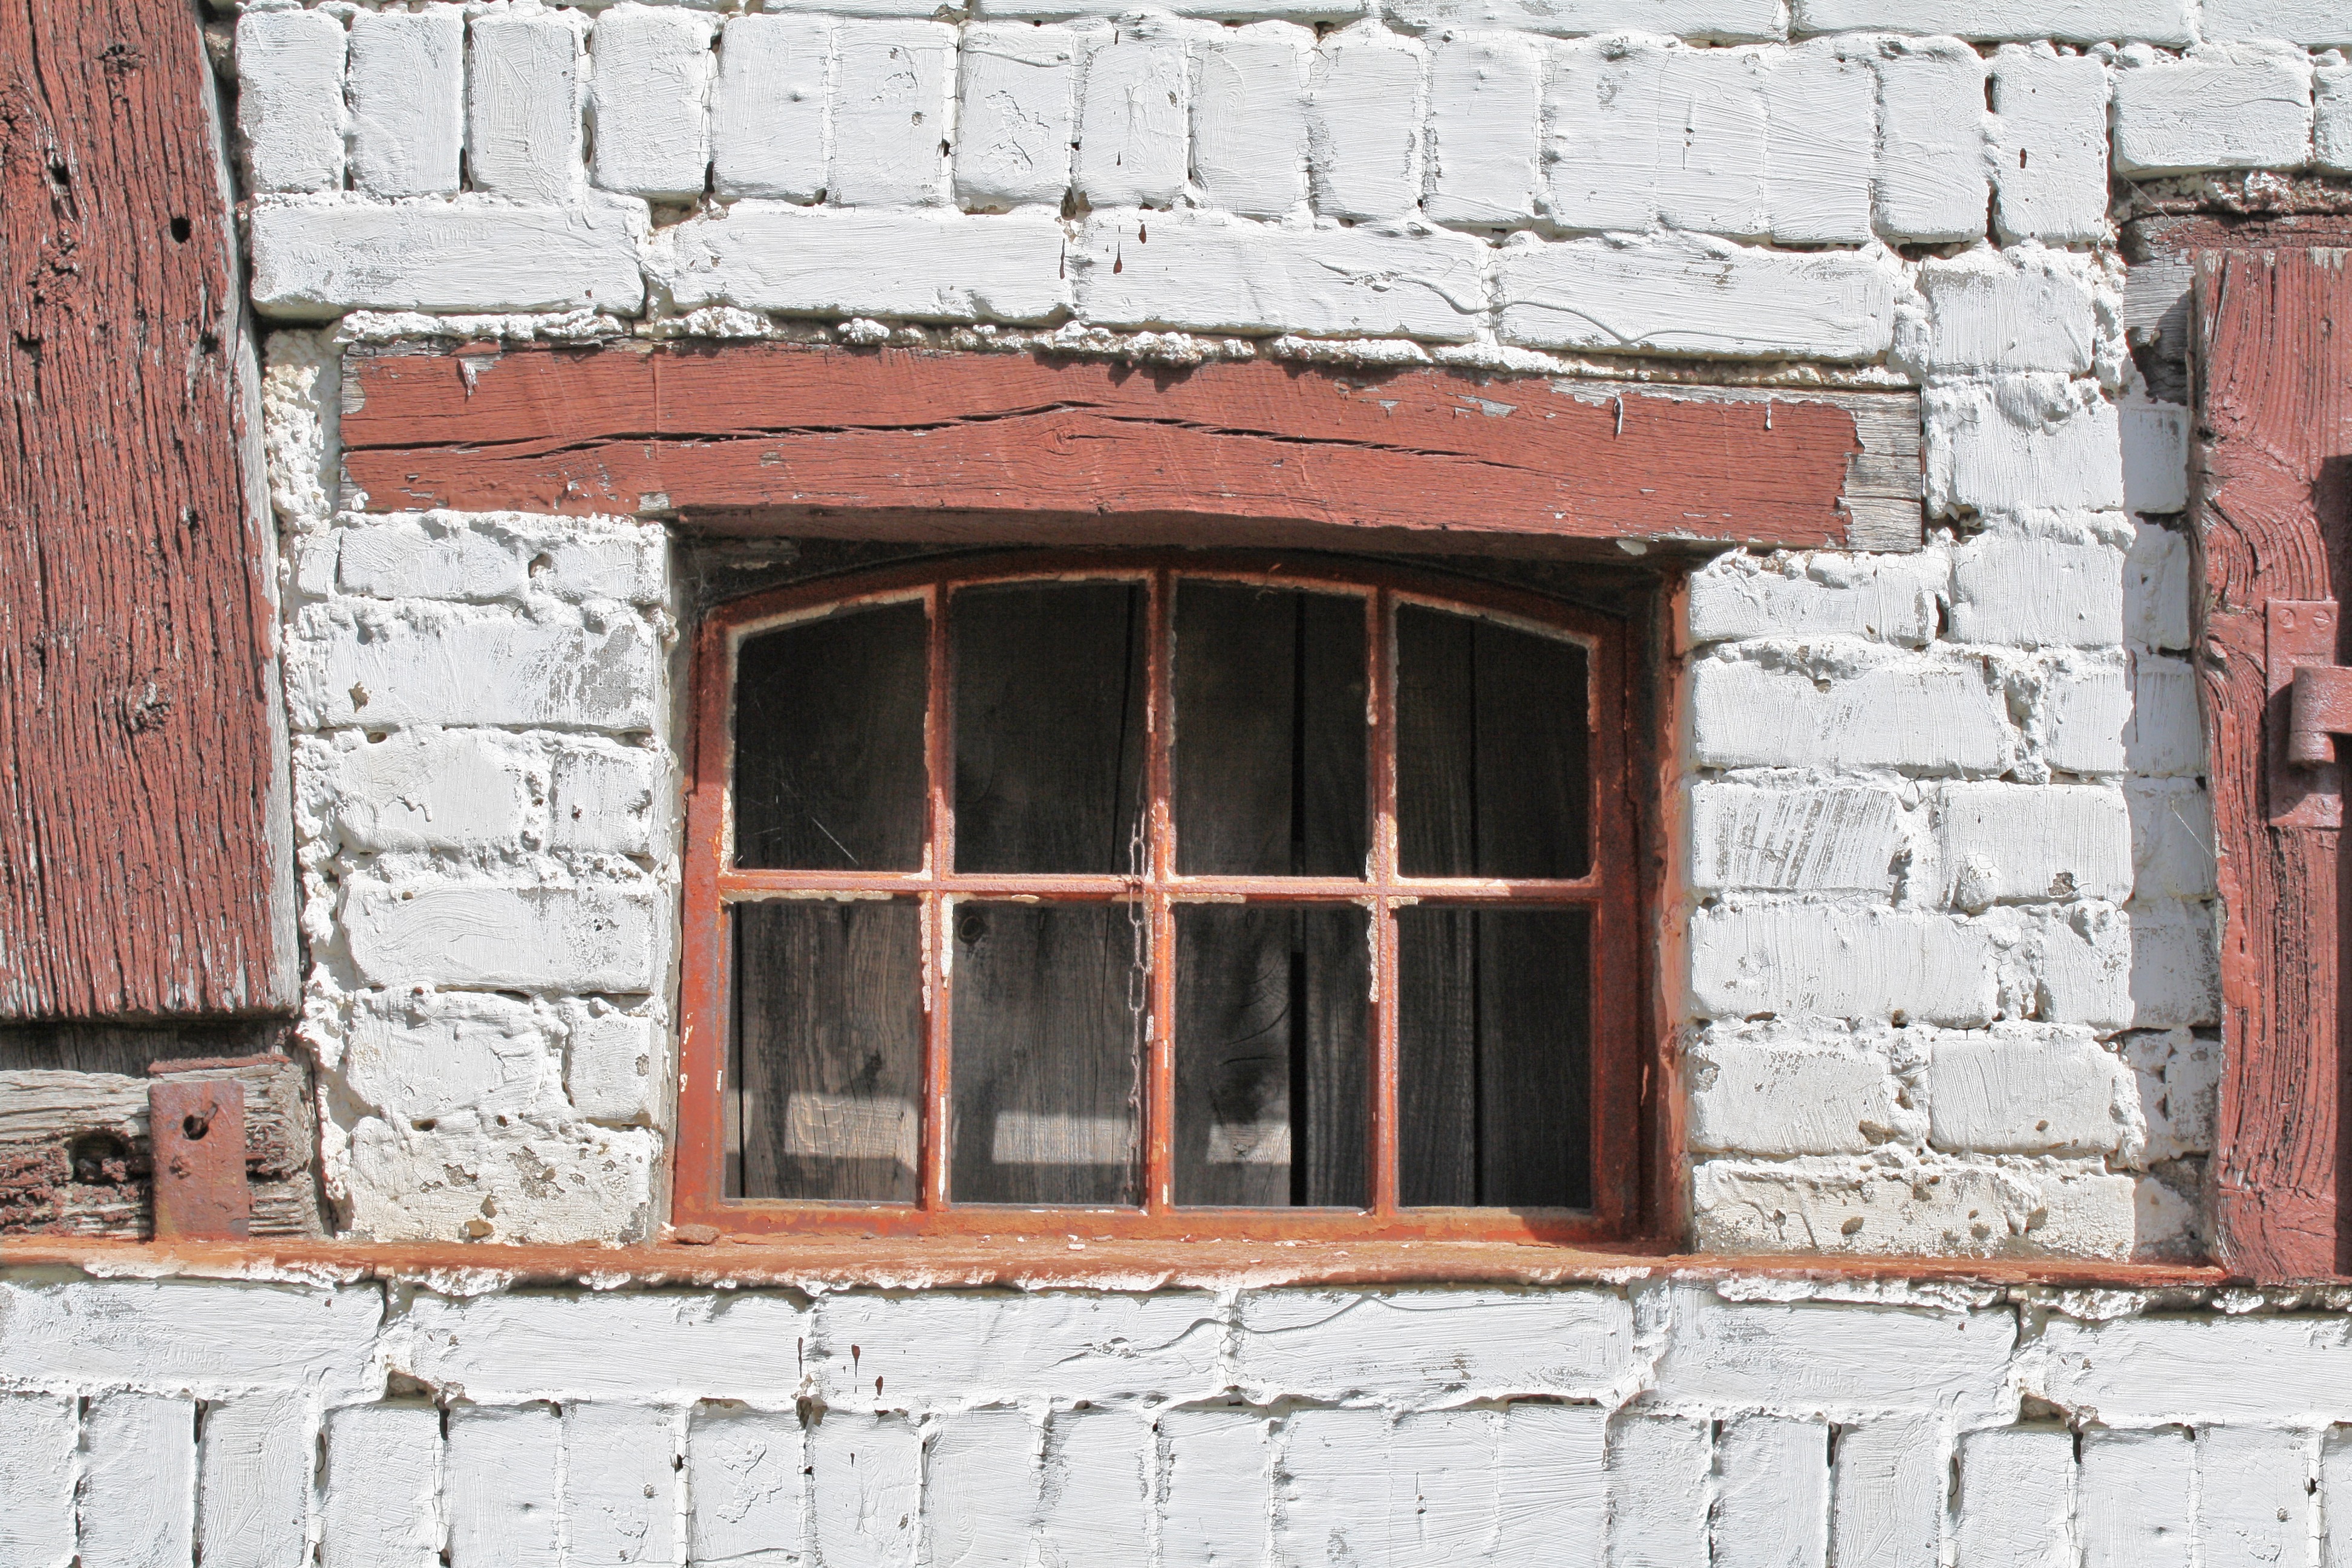
wood, house, window, old, wall, cottage, facade, brick, door, material, grate, bricks, brickwork, lapsed